Irwin Chanin

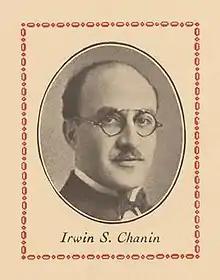
Chanin in 1927

Irwin Salmon Chanin (October 29, 1891 – February 24, 1988) was an American architect and real estate developer, best known for designing several Art Deco towers and Broadway theaters.